Darko Živanović

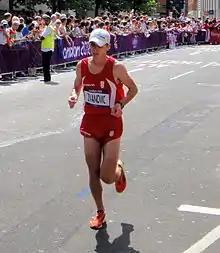
Živanović in the marathon at the 2012 Olympics in London

Darko Živanović (born 25 February 1987) is a Serbian long-distance runner.